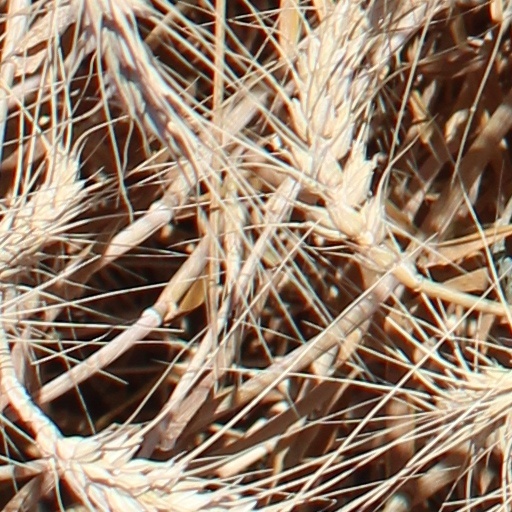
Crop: wheat